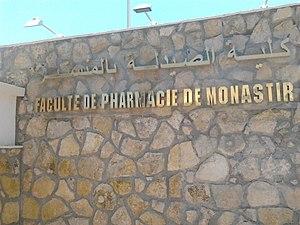
Faculté de pharmacie de Monastir